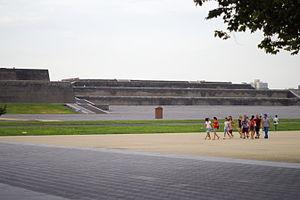
Le palais Daming est le nom du complexe palatial ayant servi de résidence aux empereurs de la dynastie Tang. Il se situait au nord-est de Chang'an, la capitale de l'empire, ce qui correspond actuellement à la ville-préfecture de Xi'an, dans la province du Shaanxi. Il a rempli ce rôle de résidence royale pendant plus de 220 ans. Aujourd'hui, le site de ce palais est classé héritage national de la Chine et un musée, le Daming Palace National Heritage Park, y a été érigé.